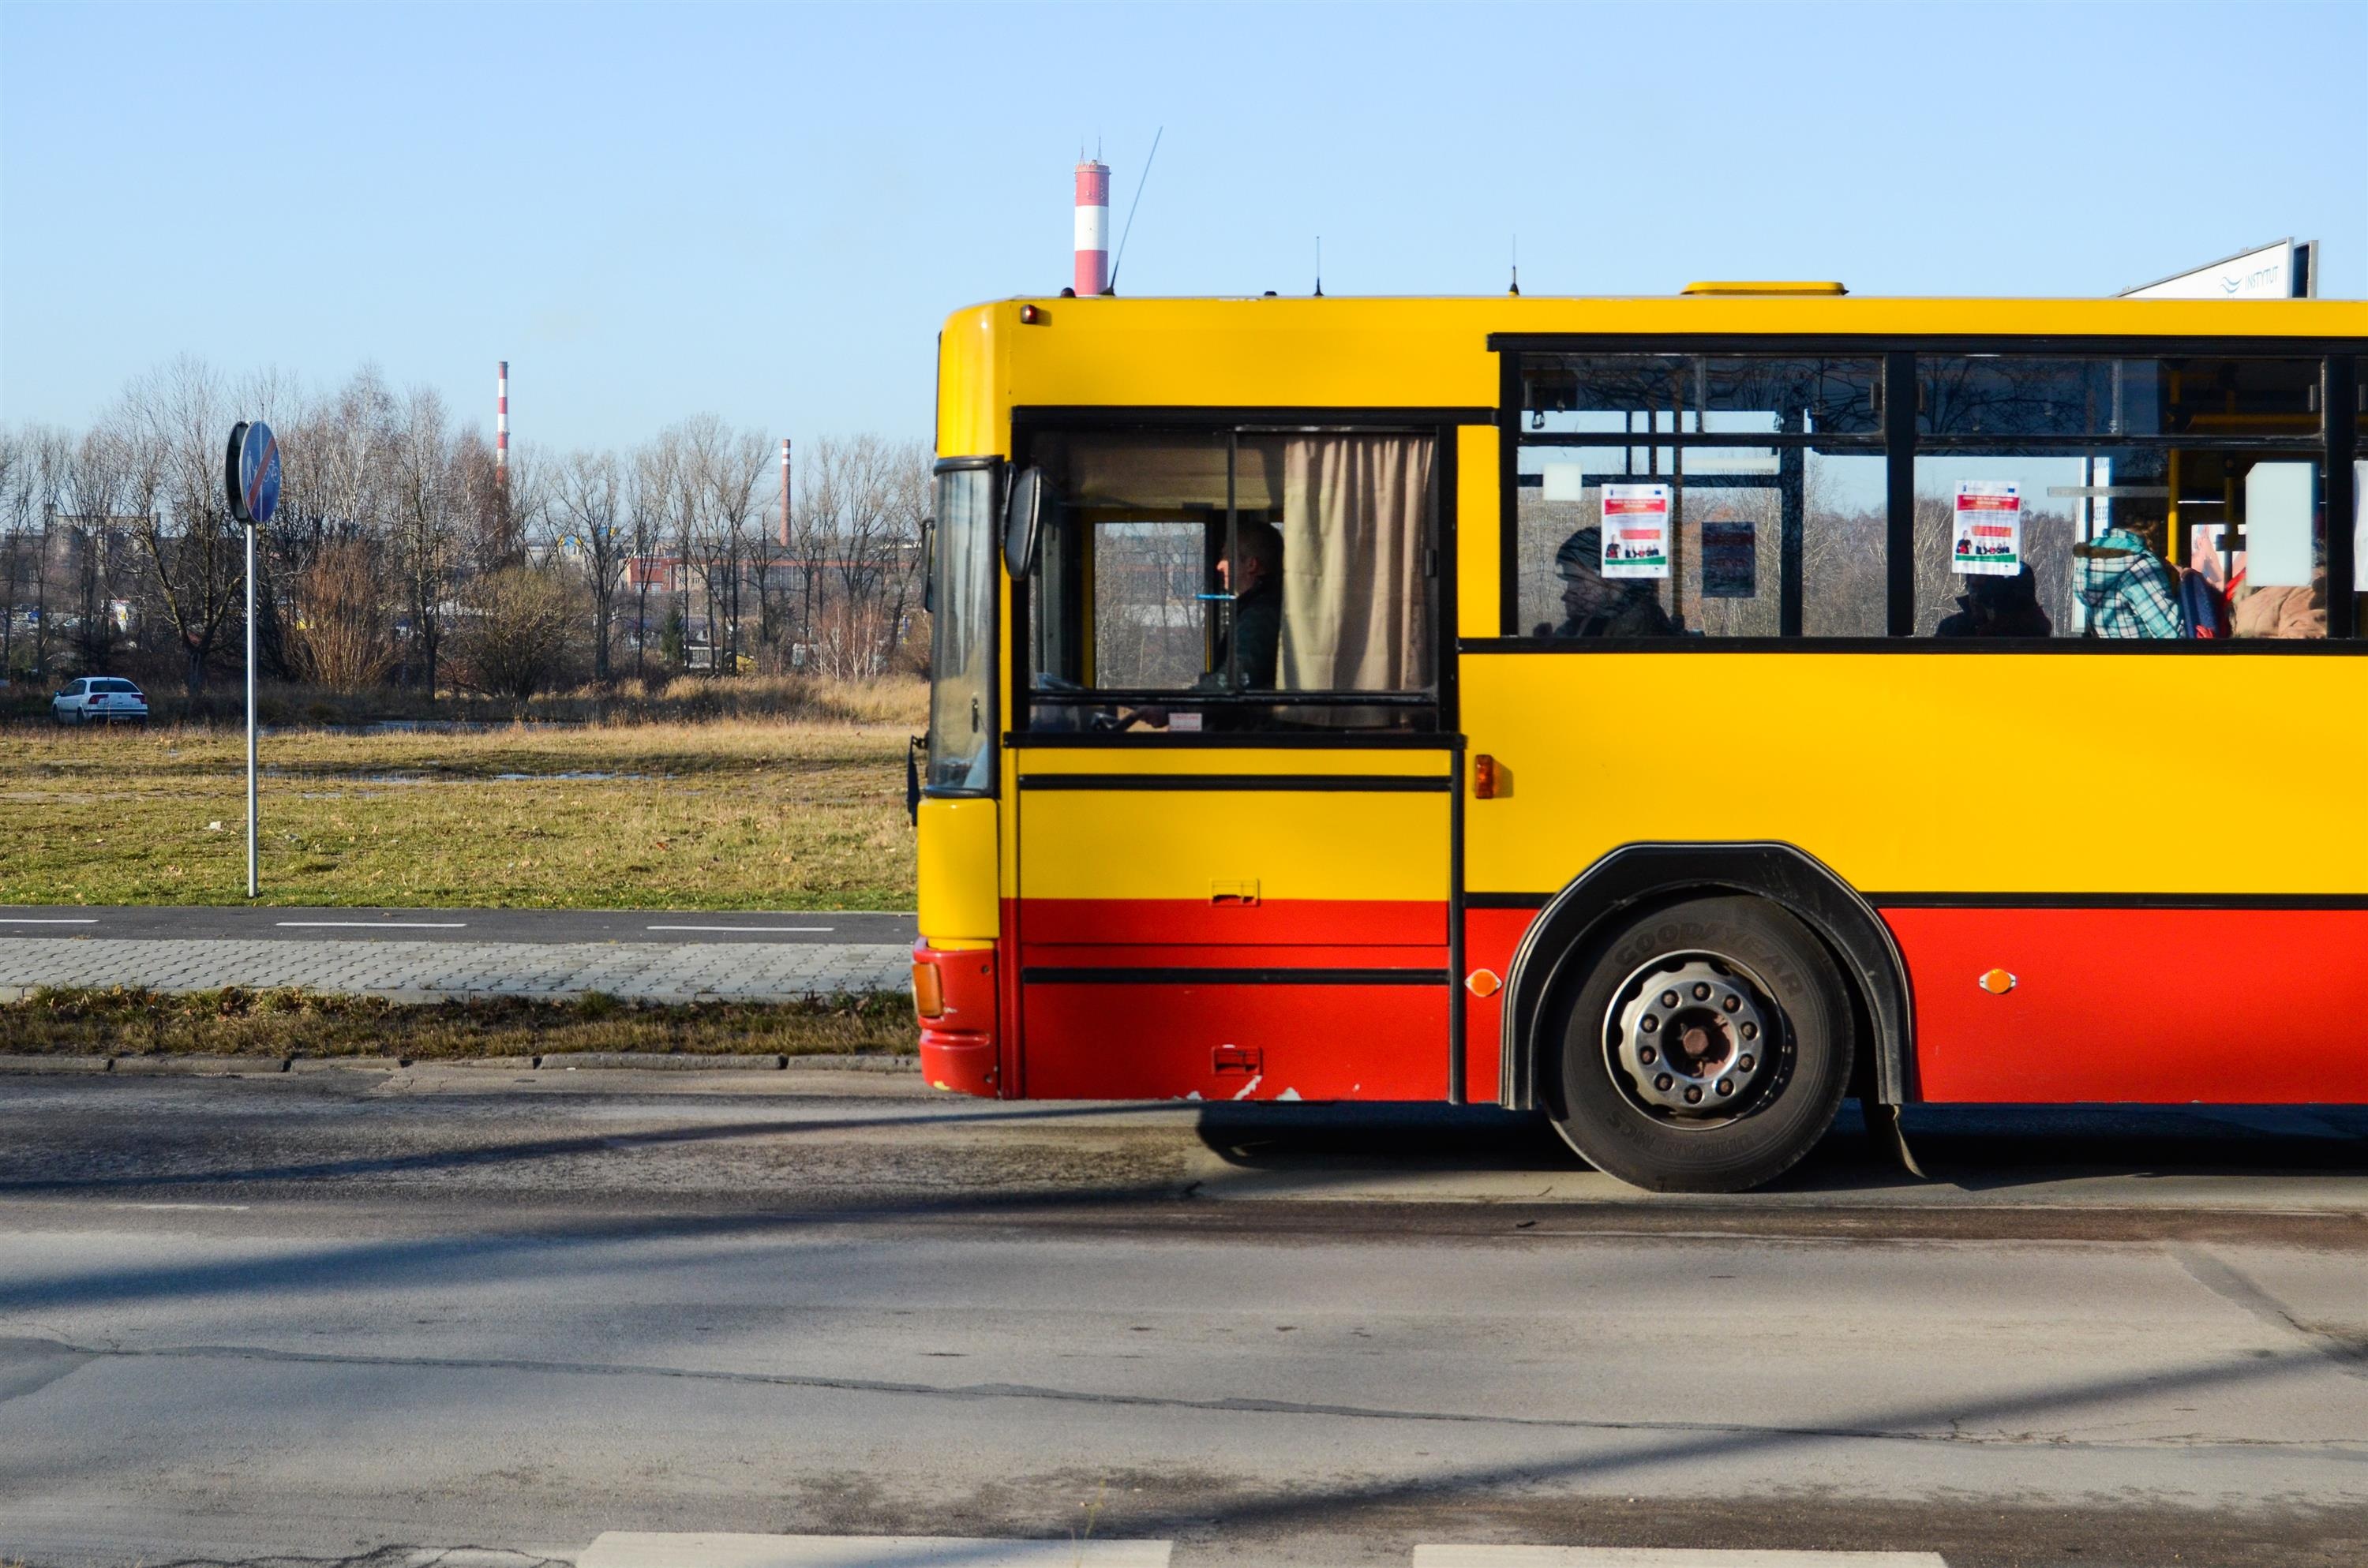
urban, transport, vehicle, communication, yellow, public transport, bus, land vehicle, mode of transport